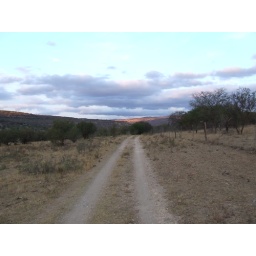
A farm road on the sheep farm Deep Dells in the Kei River Basin, Eastern Cape.